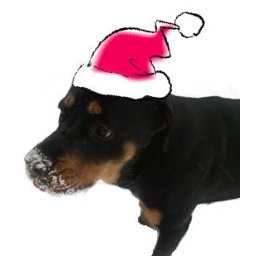
My dog Lizzie in a Santa hat